It's Never Too Late (1953 film)

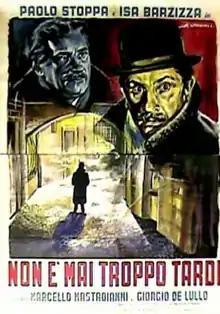
Film poster

It's Never Too Late is a 1953 Italian comedy film directed by Filippo Walter Ratti. The film is based on the 1843 novella "A Christmas Carol" by Charles Dickens.